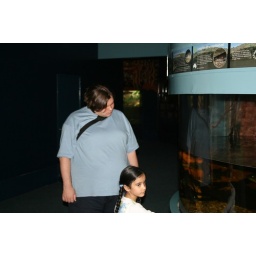
Chris explaining why the fish in a particular tank do not eat each other to a little girl